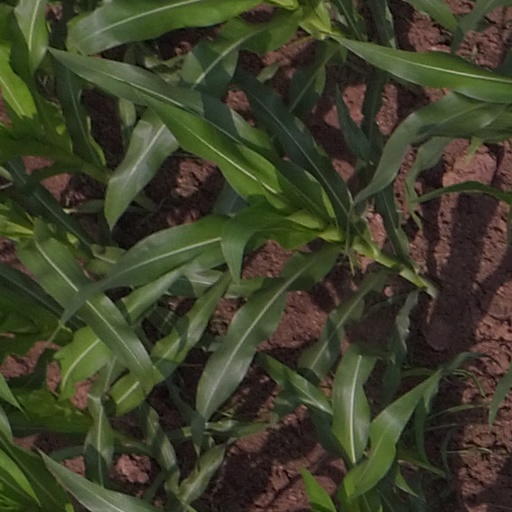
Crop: maize; corn